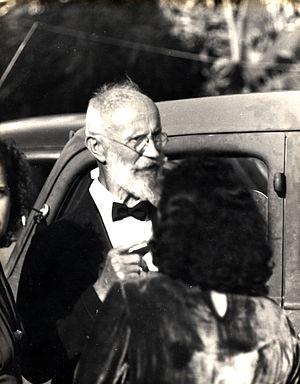
Carl Tänzler, de son nom complet Georg Carl Tänzler, né en Allemagne, était un manipulateur en électroradiologie médicale à l’hôpital militaire de Key West en Floride qui avait développé une obsession morbide pour une jeune Cubano-Américaine atteinte de tuberculose, Elena Milagro de Hoyos, dite Helen. En 1933, près de deux ans après sa mort, Tänzler sort le corps de Helen de Hoyos de sa tombe, et vit avec ce corps chez lui pendant près de sept ans, jusqu'à ce que la famille de la jeune Hoyos découvre le fait en 1940.